Taff's Well Thermal Spring

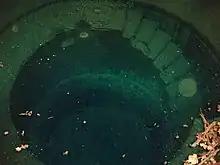
Gas : Taffs Well Thermal spring view into well

Environment Agency Wales have monitored the temperature of the well since 2008, using a Solinst LTC logger.